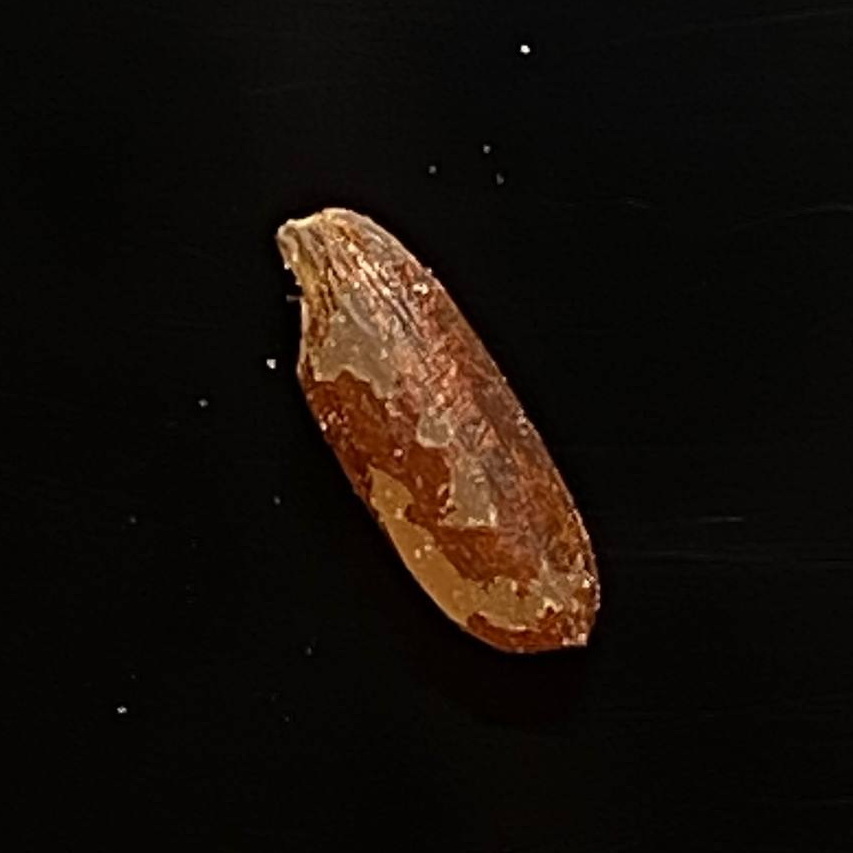
Rice variety: Ganjiya